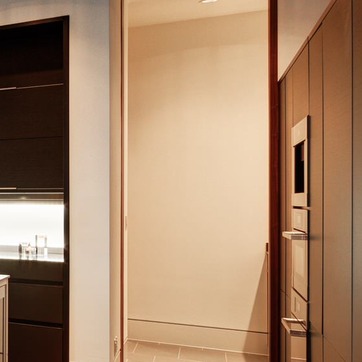
Material: painted